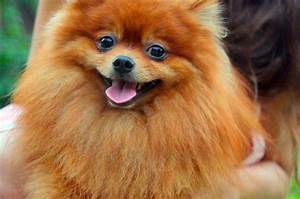
Label: cane